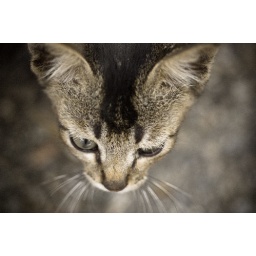
cat beside the train